Thomas III Hont-Pázmány

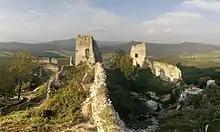
The ruins of the castle of Gýmeš (Gímes), near present-day Jelenec, Slovakia

Thomas returned to the political sphere in the early 1290s, when Andrew III of Hungary ascended the throne. Under his reign, the Hungarian prelates – including John Hont-Pázmány as royal chancellor – became the strongest pillars of the royal power against the semi-independent oligarchic domains, which threatened the national sovereignty. Both Thomas and John were considered staunch partisans of Andrew III, whose whole reign were characterized by constant rebellions against his rule from a part of the Kőszegis and others. Thomas functioned as Judge royal from February 1291 to February 1293. He was replaced by Apor Péc. Following that, Thomas was made Master of the horse. He held the dignity for a short time until around October 1293, when he was succeeded by the emerging powerful baron Matthew III Csák (son of the late Peter I Csák, Thomas' former ally). Thomas served as "ispán" of Bars and Nyitra counties at least since January 1295, presumably replacing Gregory Péc. He held both offices throughout the reign of Andrew III. These functions became prominent, when Matthew Csák, who possessed and ruled contiguous lands in the north-western counties, turned against Andrew at the end of 1297. This personally affected Thomas and his family, because their branch's landholdings laid in the region (Nyitra, Bars and Esztergom counties), in the neighborhood of the aggressively expanding lord's territory. The Hont-Pázmány brothers Andrew, Ivánka and Nicholas picked fight against the rebellious baron. The royal campaign recaptured Pozsony County, but Matthew Csák managed to preserve his authority over the other counties. Gímes Castle under the command of Thomas became an important royal stronghold against the oligarchic provinces in Upper Hungary. As "ispán" of Nyitra ans Bars, King Andrew III commissioned him to isolate Matthew Csák's realm from the southeast and to protect Pozsony and Zólyom counties from his expansionist raids. Around the same time, other pro-Andrew lords, who owned significant estates in the region, for instance Demetrius Balassa, Stephen Ákos, Dominic Rátót and Paul Szécs were given a similar task, isolating the dominions of Matthew Csák and the Kőszegi family from royal territories and each other too.